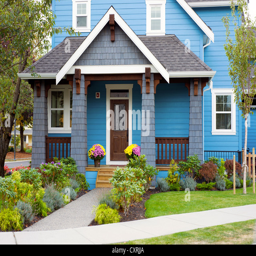
a new home with a beautiful entrance lined with plants and flowers